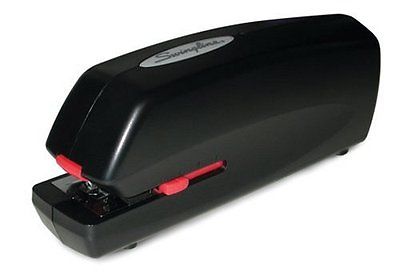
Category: stapler